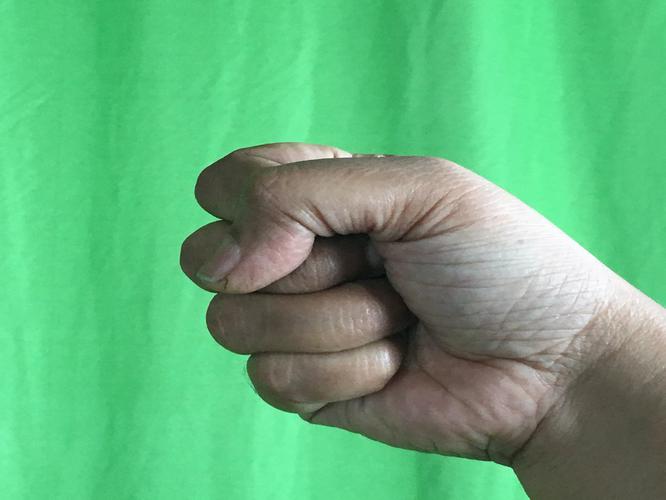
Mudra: Mushti
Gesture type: single_hand